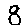
Label: 8